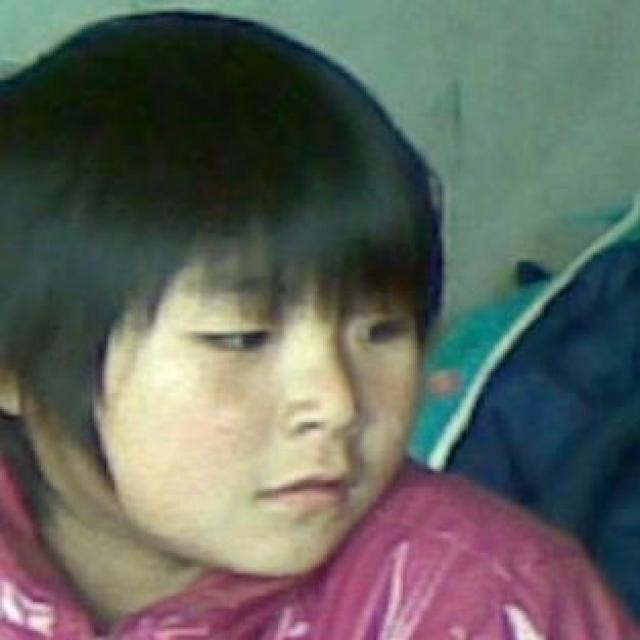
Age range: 0-12